Question: Please indicate a possible affordance area of baseball bat that can be used for holding
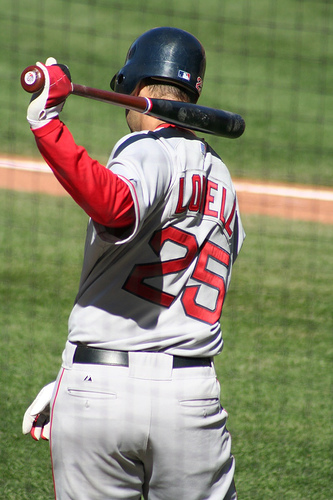
Answer: [32.757, 67.467, 115.157, 103.467]